List of Kansas City Current players

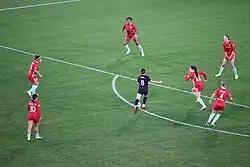
The Kansas City Current reached the 2022 NWSL Championship in the club's second year of existence

Kansas City Current is an American women's soccer club which began play in the National Women's Soccer League (NWSL) in 2021 as Kansas City NWSL. It is the successor to FC Kansas City, the previous Kansas City-based team to compete in the NWSL from 2013–2017, and relocated the roster of Utah Royals FC, which suspended operations in 2020.